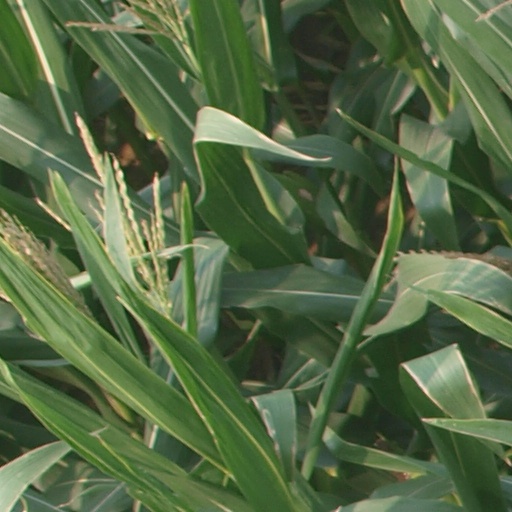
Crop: maize; corn